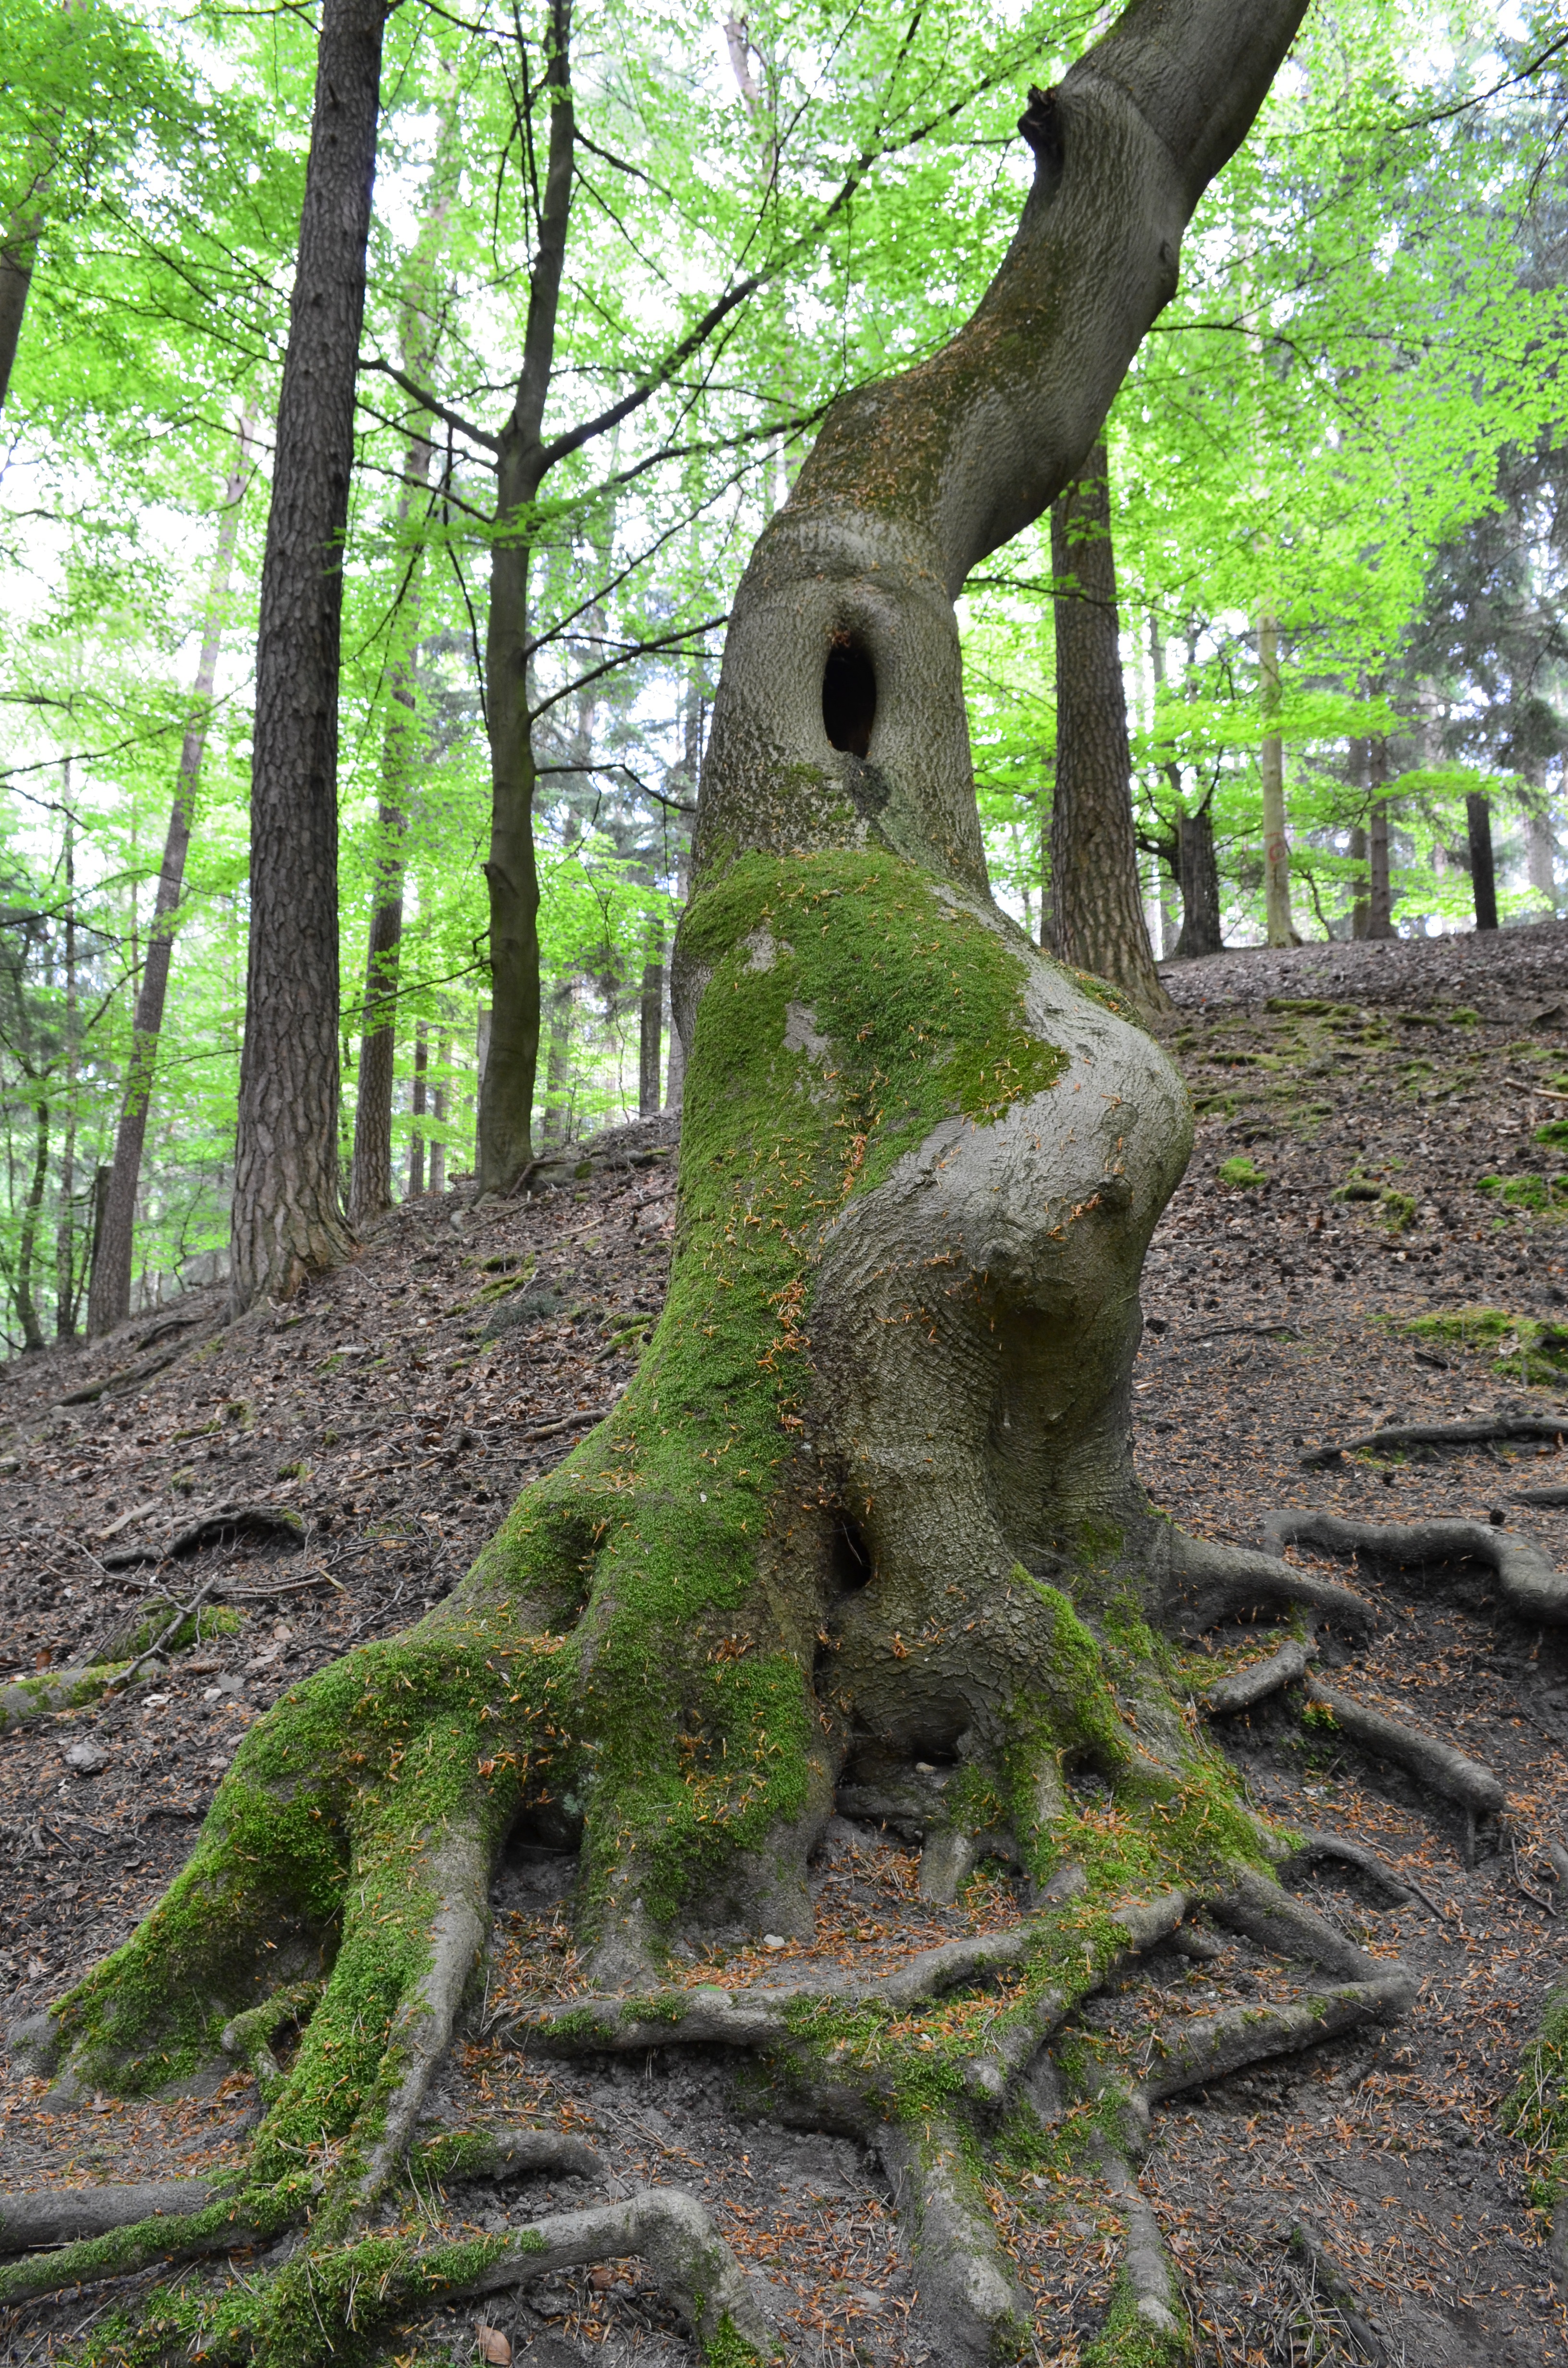
tree, forest, branch, plant, leaf, flower, trunk, green, botany, garden, flora, sculpture, spruce, shrub, deciduous, oak, woodland, tree roots, flowering plant, woody plant, land plant